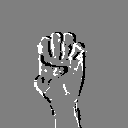
ASL letter: e